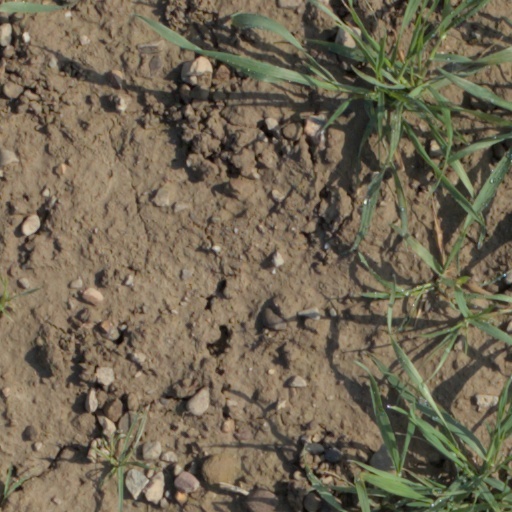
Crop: wheat